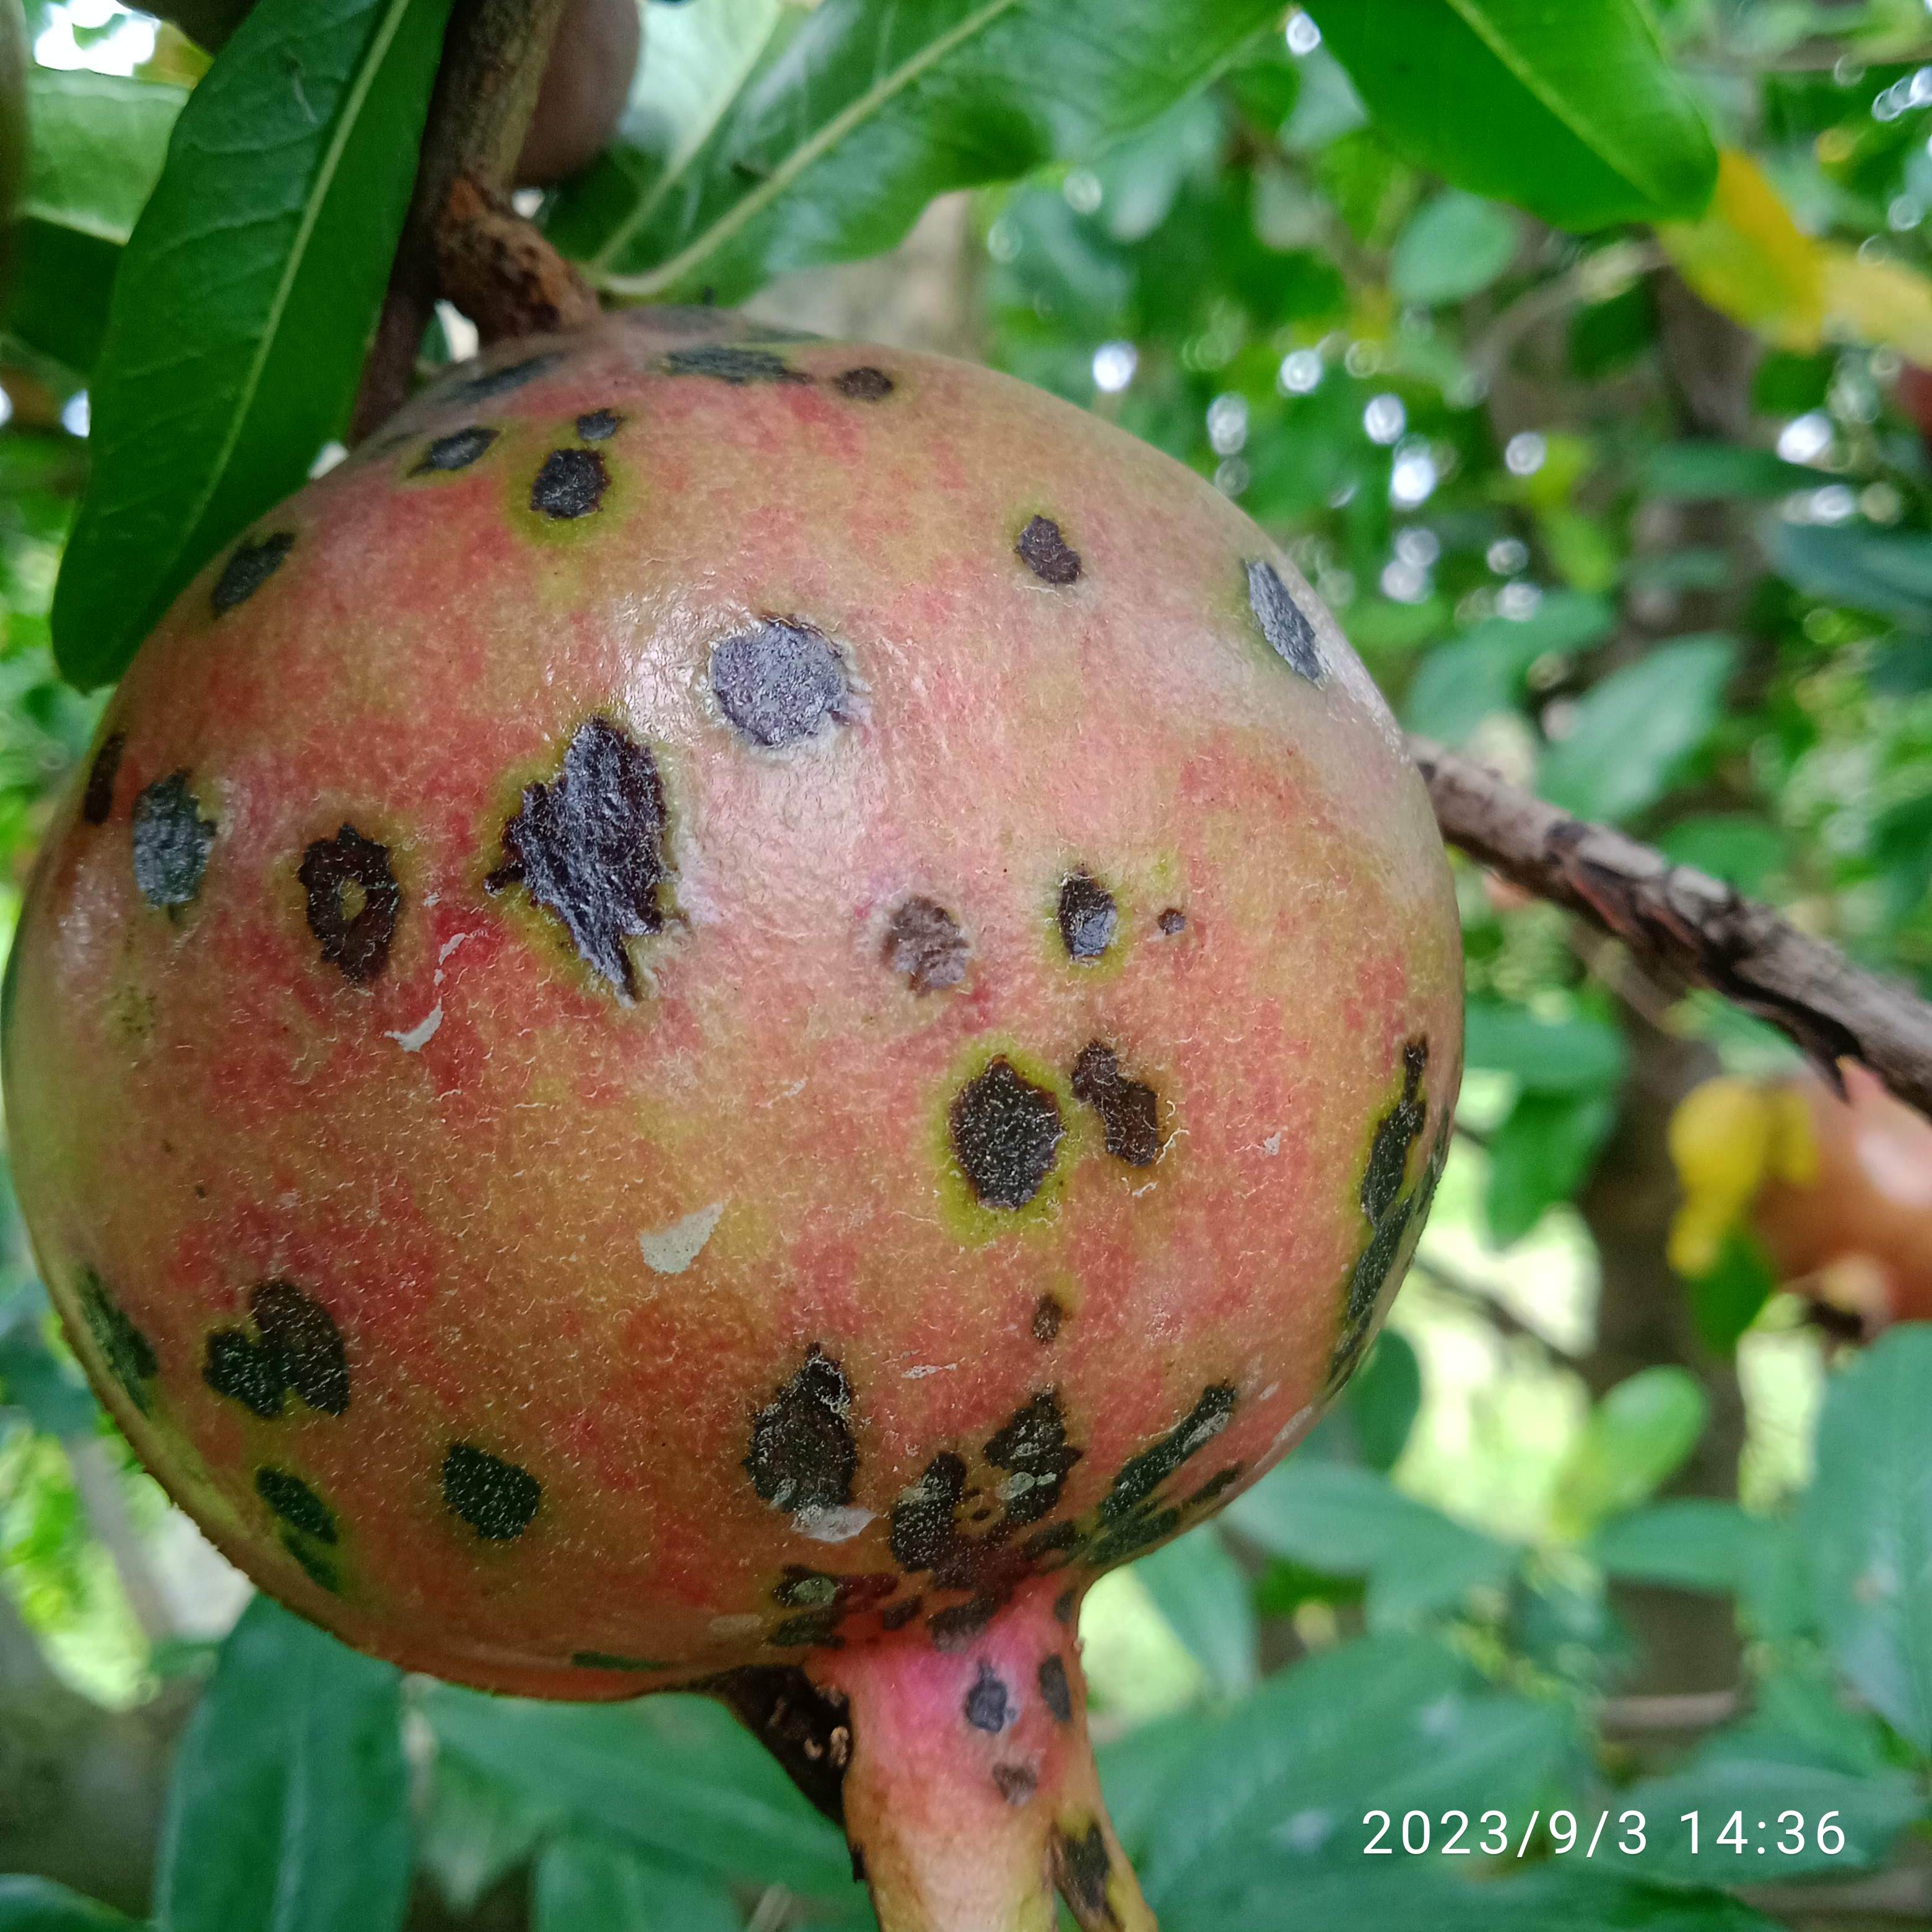
Label: Anthracnose